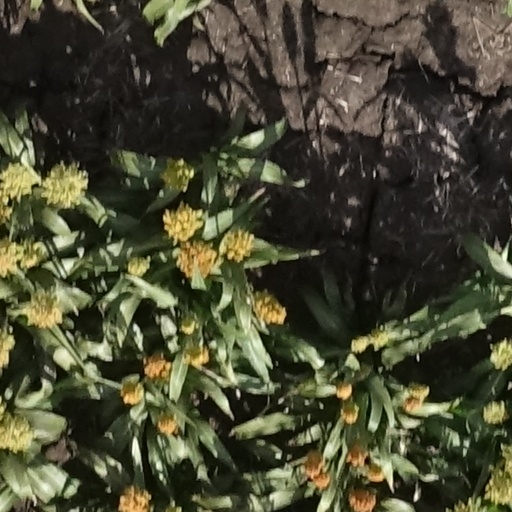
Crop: sorghum